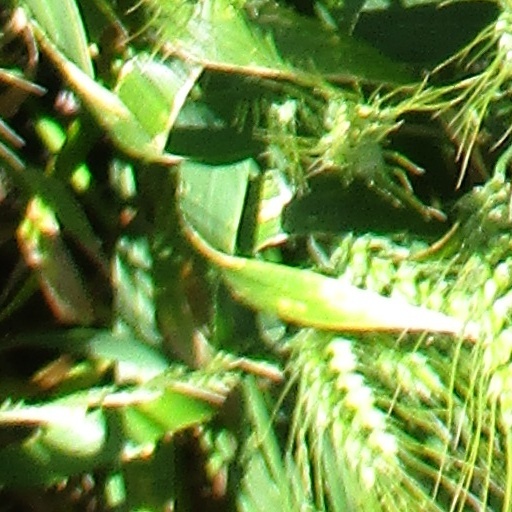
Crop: wheat